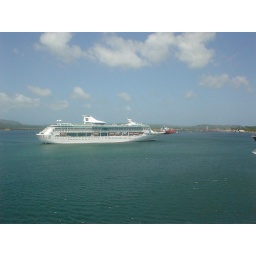
boat in gatun lake 1